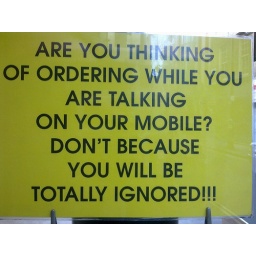
Yet another sign 'o the times spotted in Soho